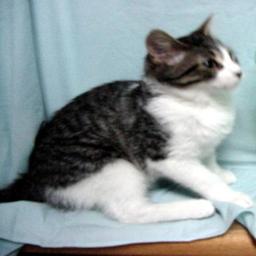
Animal: cats